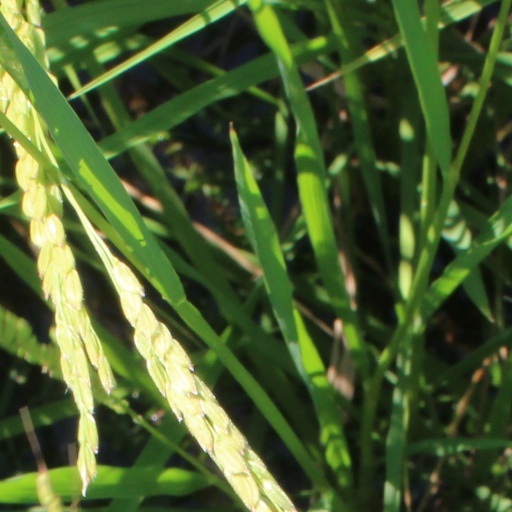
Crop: rice